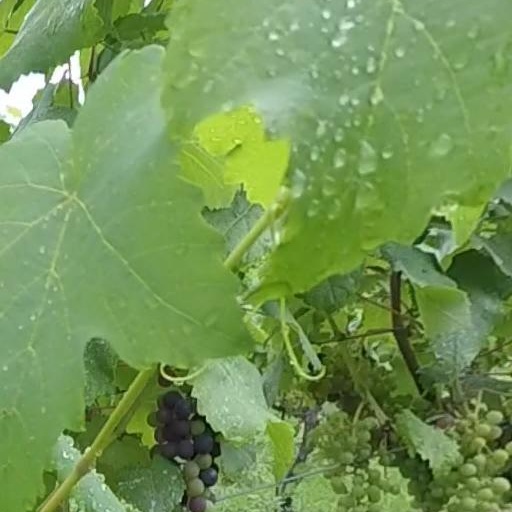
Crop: grape